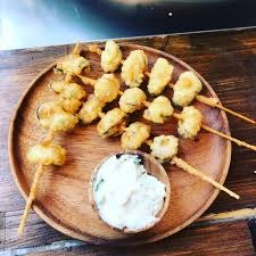
Label: fried_mussels